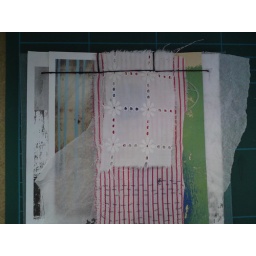
Adaptation of japanese stab binding - no front cover - back cover board bound in book cloth with end paper